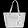
Label: Bag